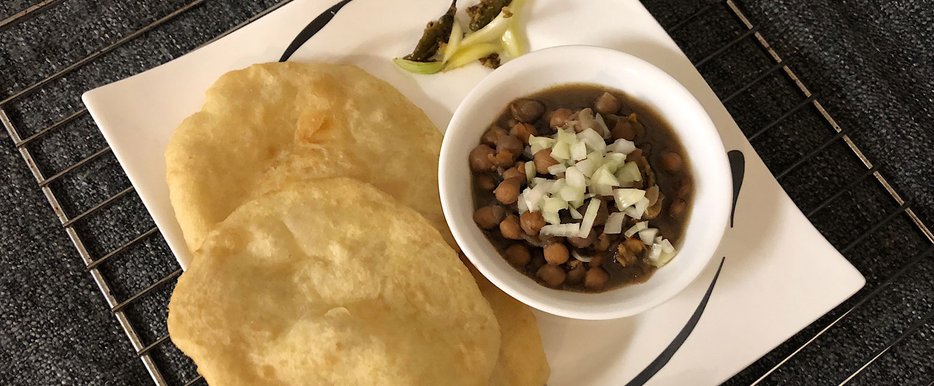
Dish: chole_bhature